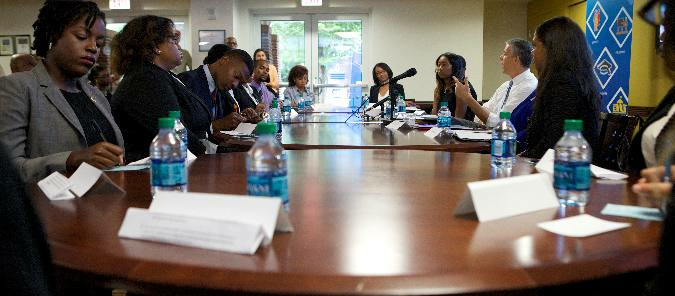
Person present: Yes